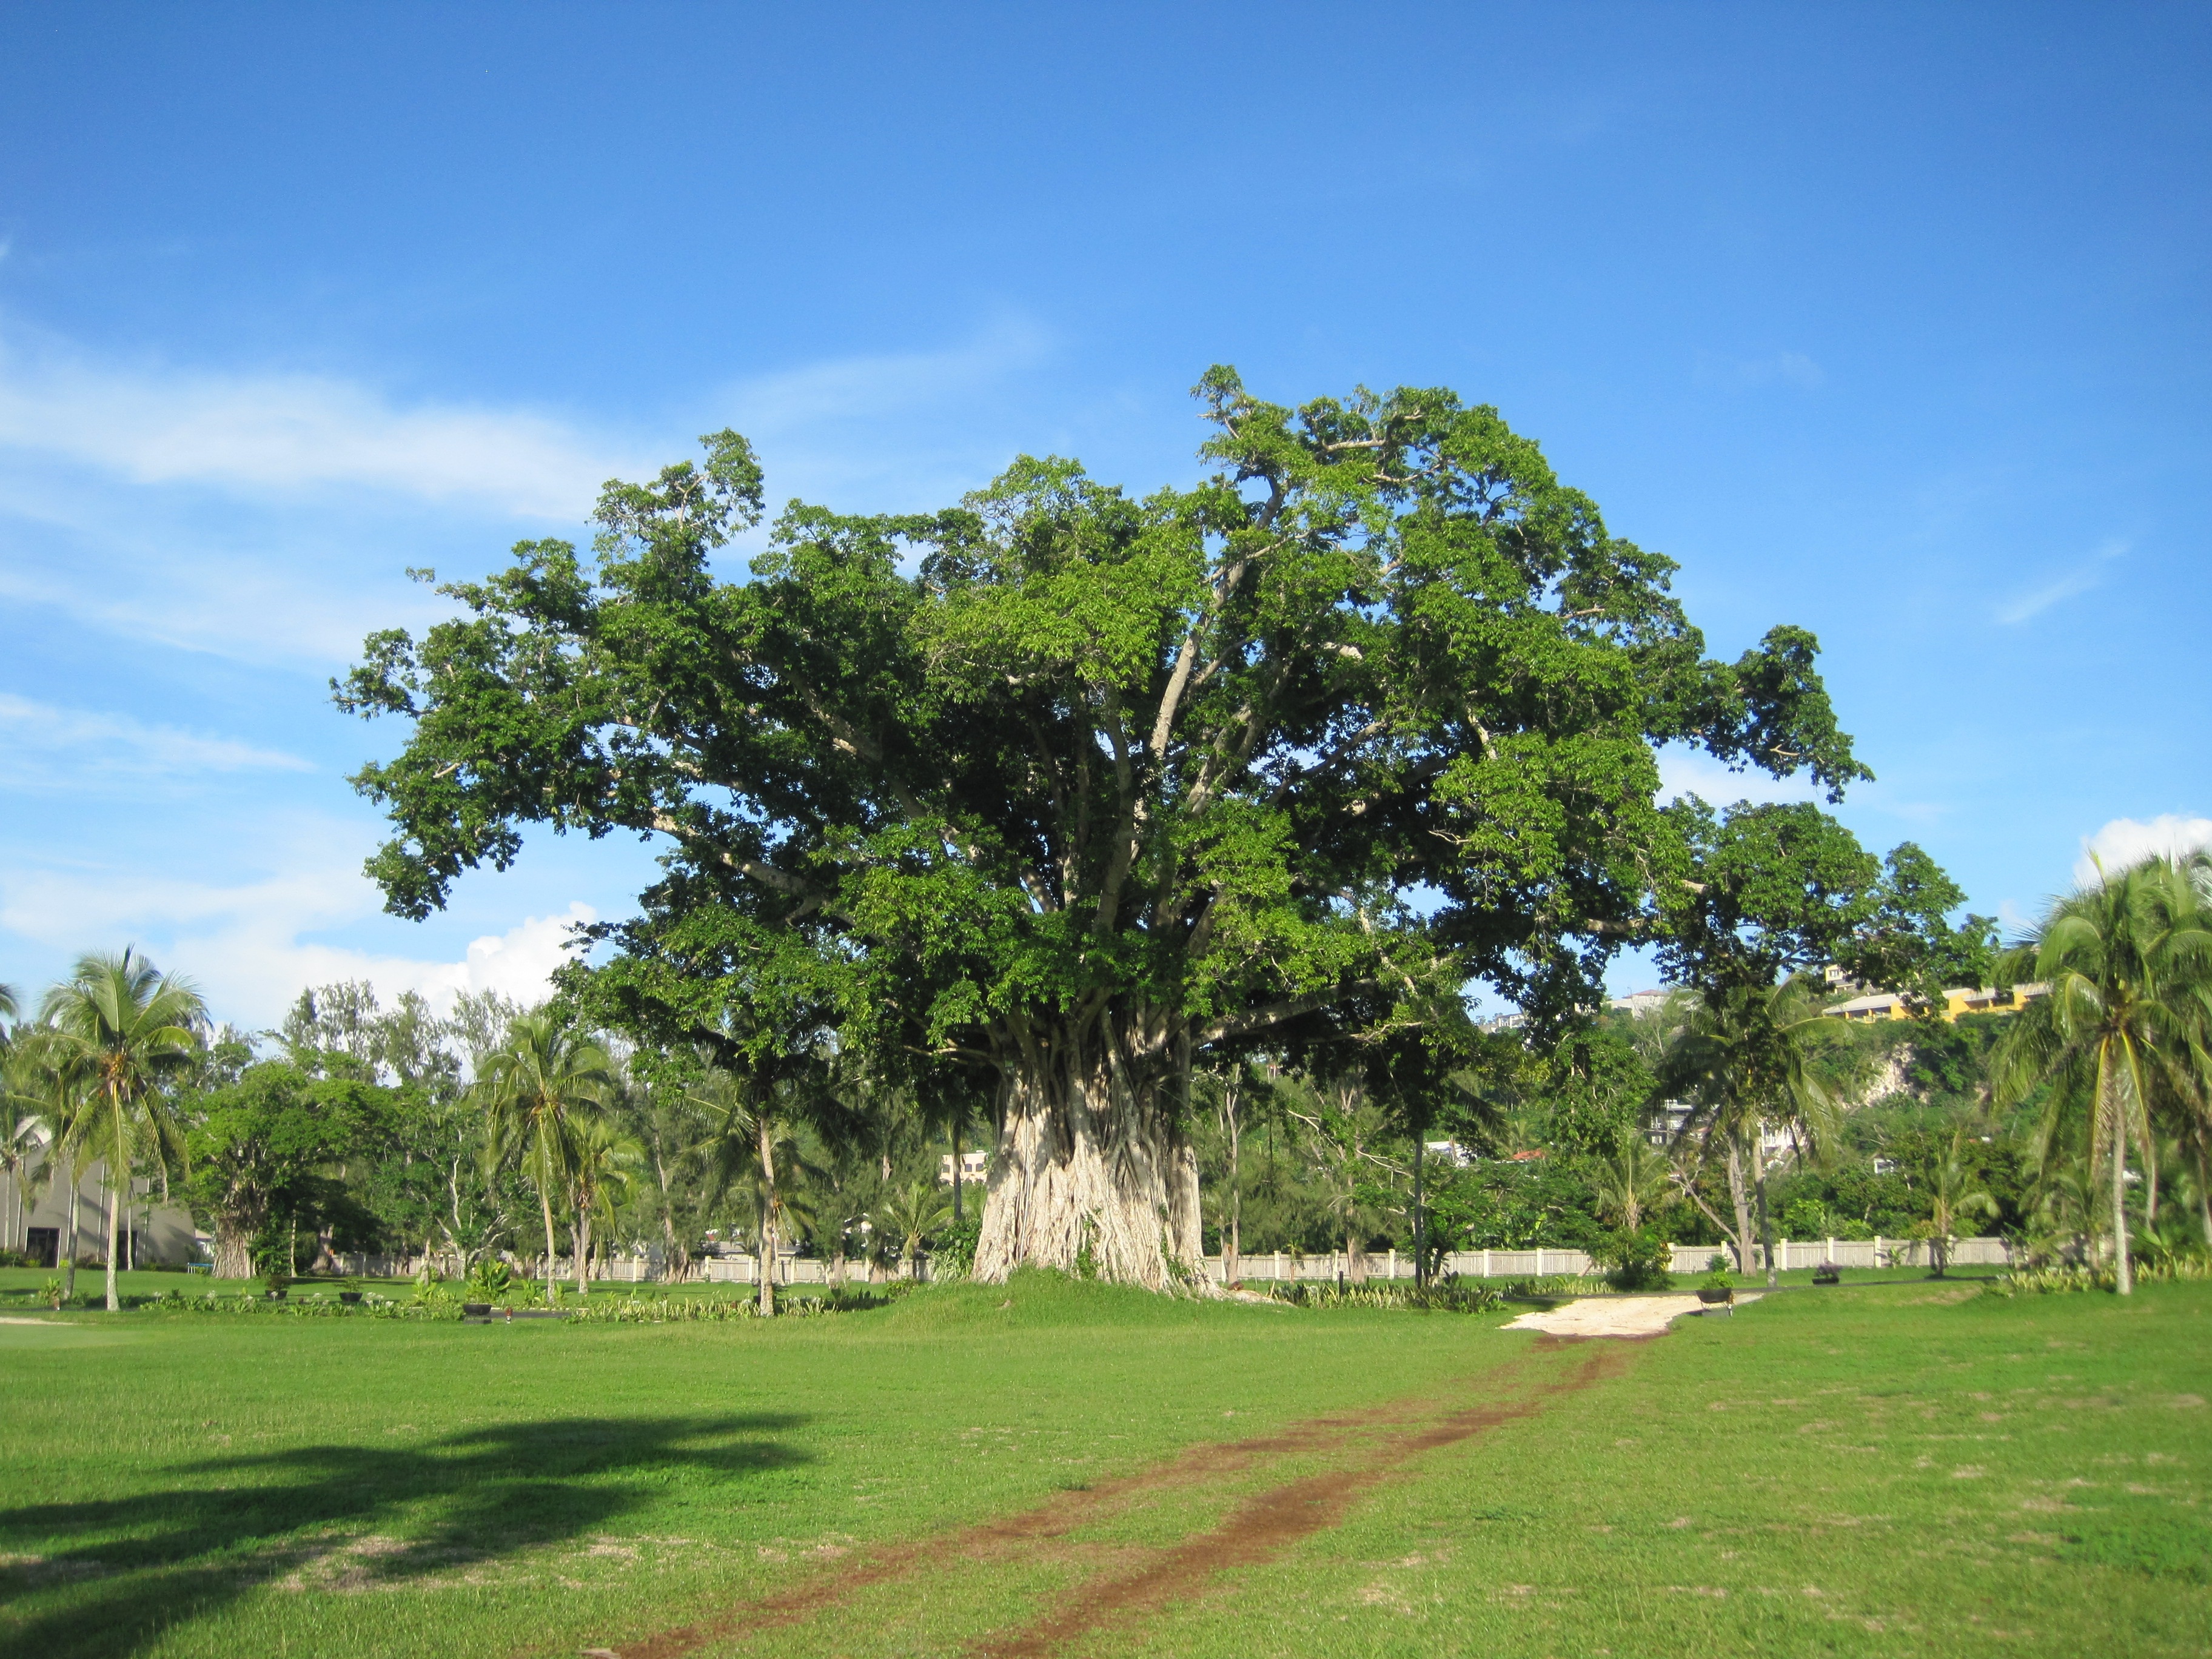
beach, tree, grass, plant, sky, field, lawn, meadow, hill, green, tropical, pasture, park, bay, island, savanna, plain, golf course, plantation, estate, ecosystem, rural area, the sea, woody plant, arecales